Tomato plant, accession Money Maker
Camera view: tilt-top (135 deg); turntable rotation: 150 degrees
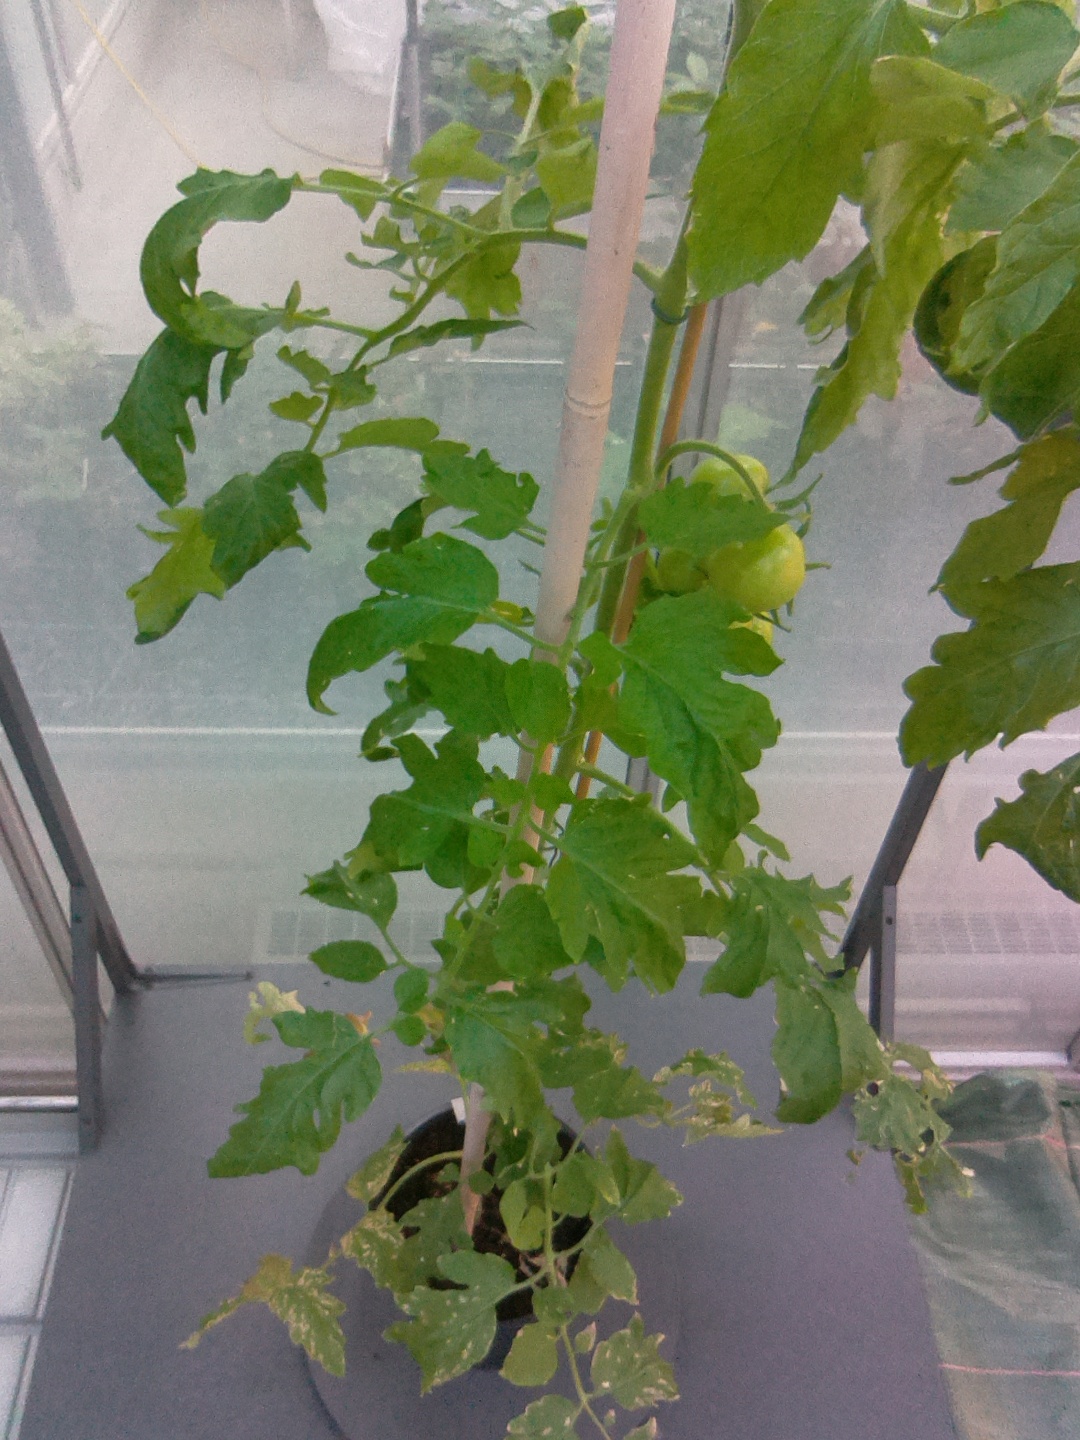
BBCH growth stage 74: 40%-50% of final fruit size